Pasadena, Texas

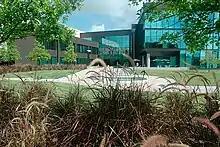
University of Houston–Clear Lake

Pasadena owns the Pasadena Public Library with the Main Library at 1201 Jeff Ginn Memorial Drive and the Fairmont Library, a branch, at 4330 Fairmont Parkway between Panama Street and Watters Road.